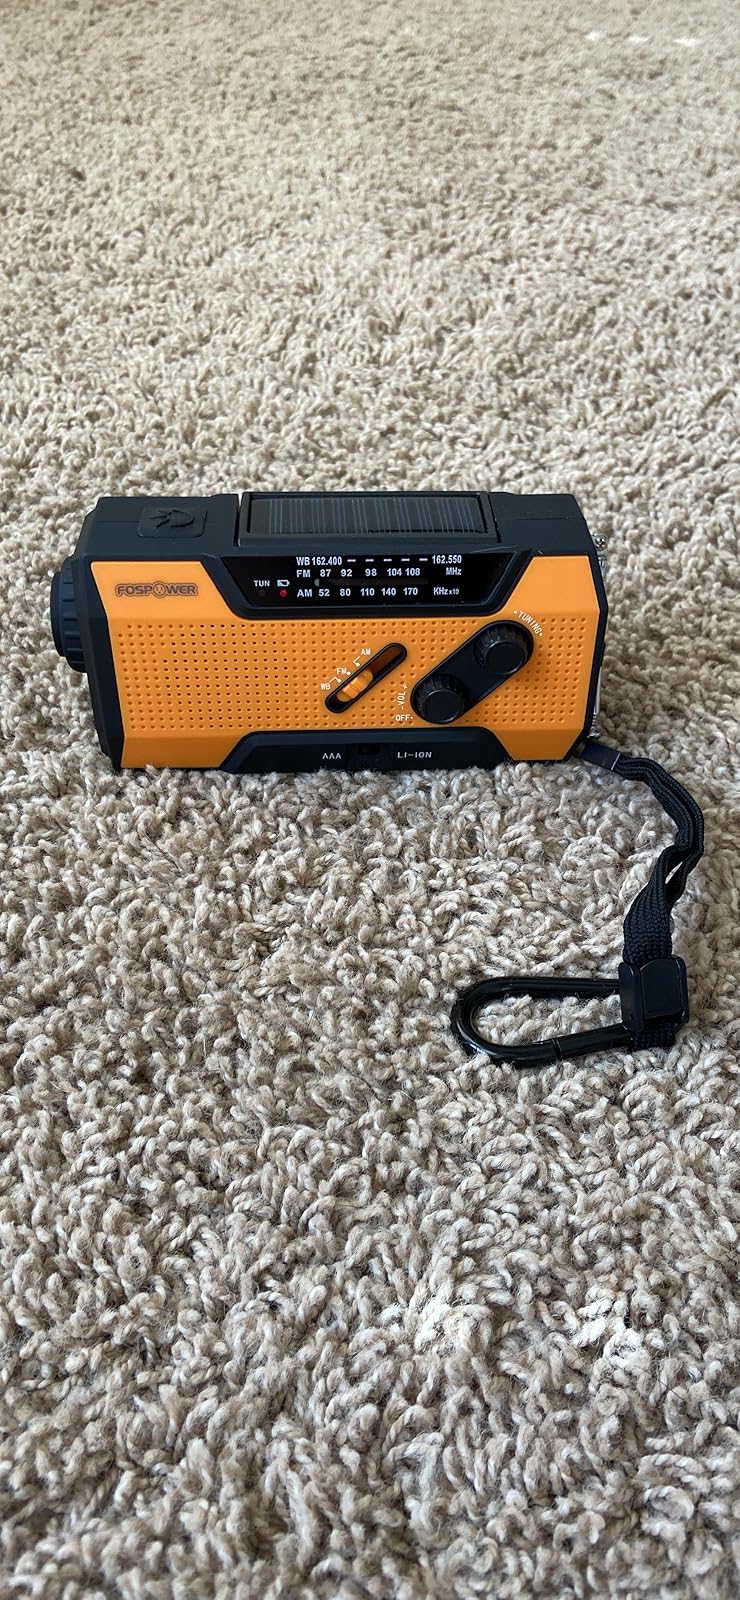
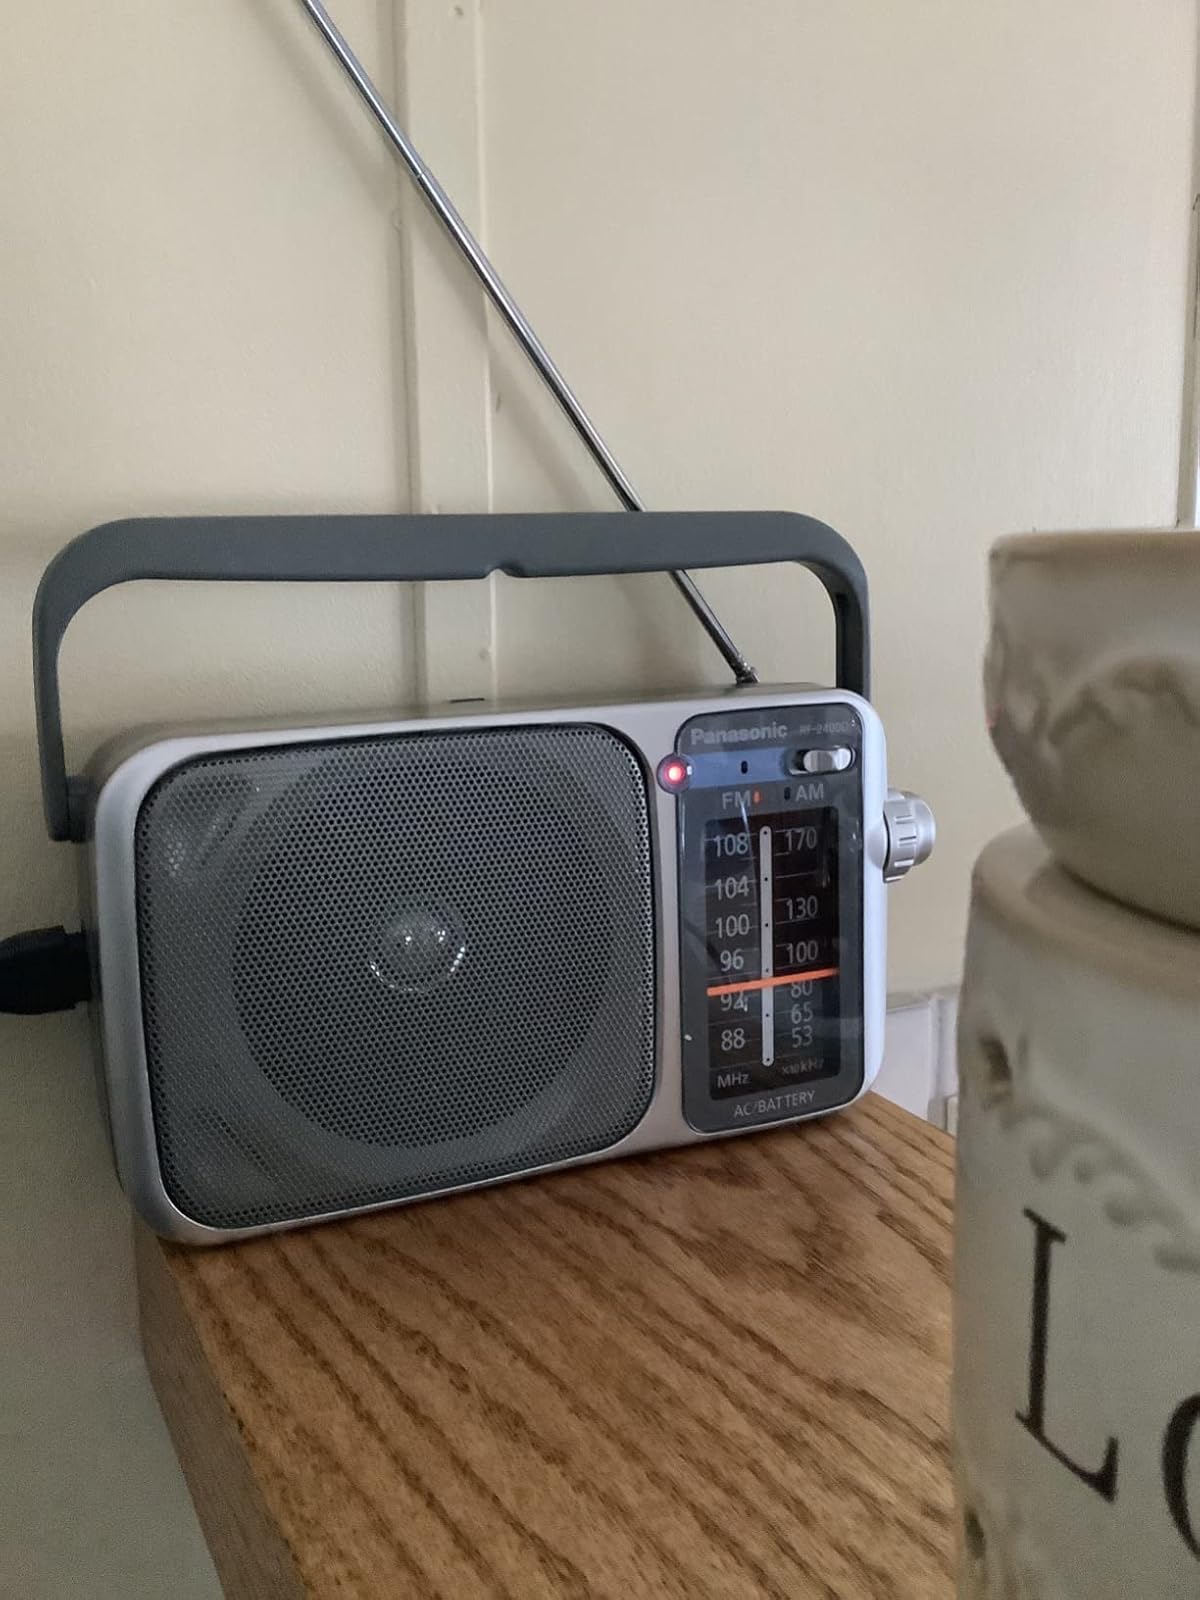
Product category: radio
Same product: no